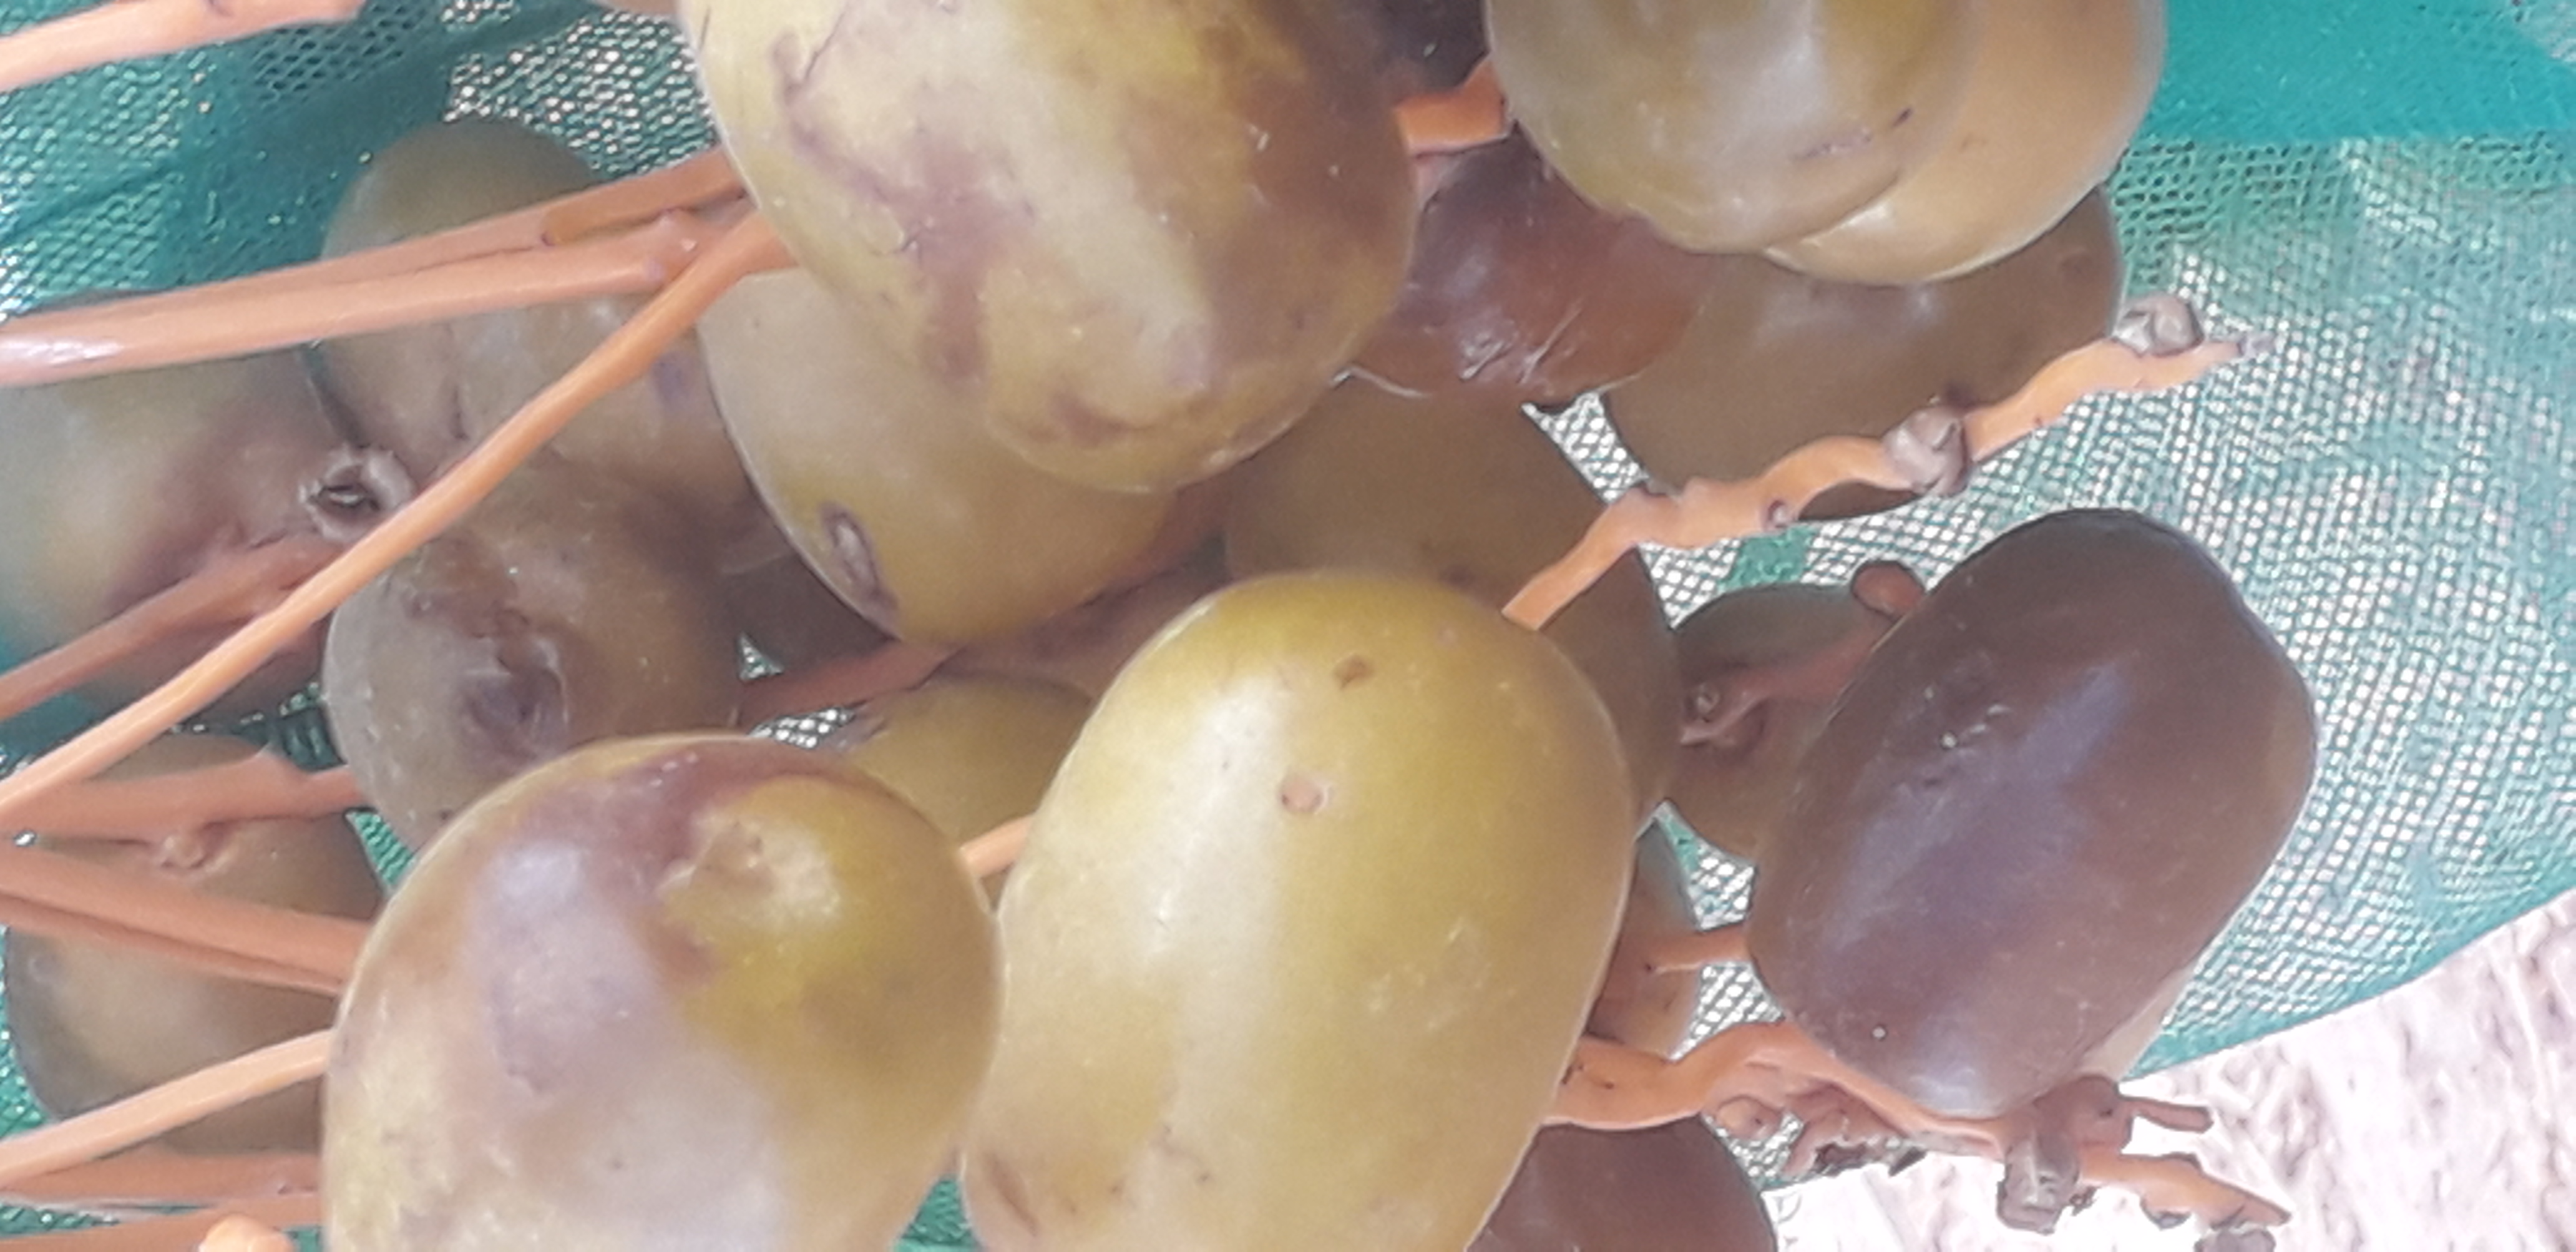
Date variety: Boufagous